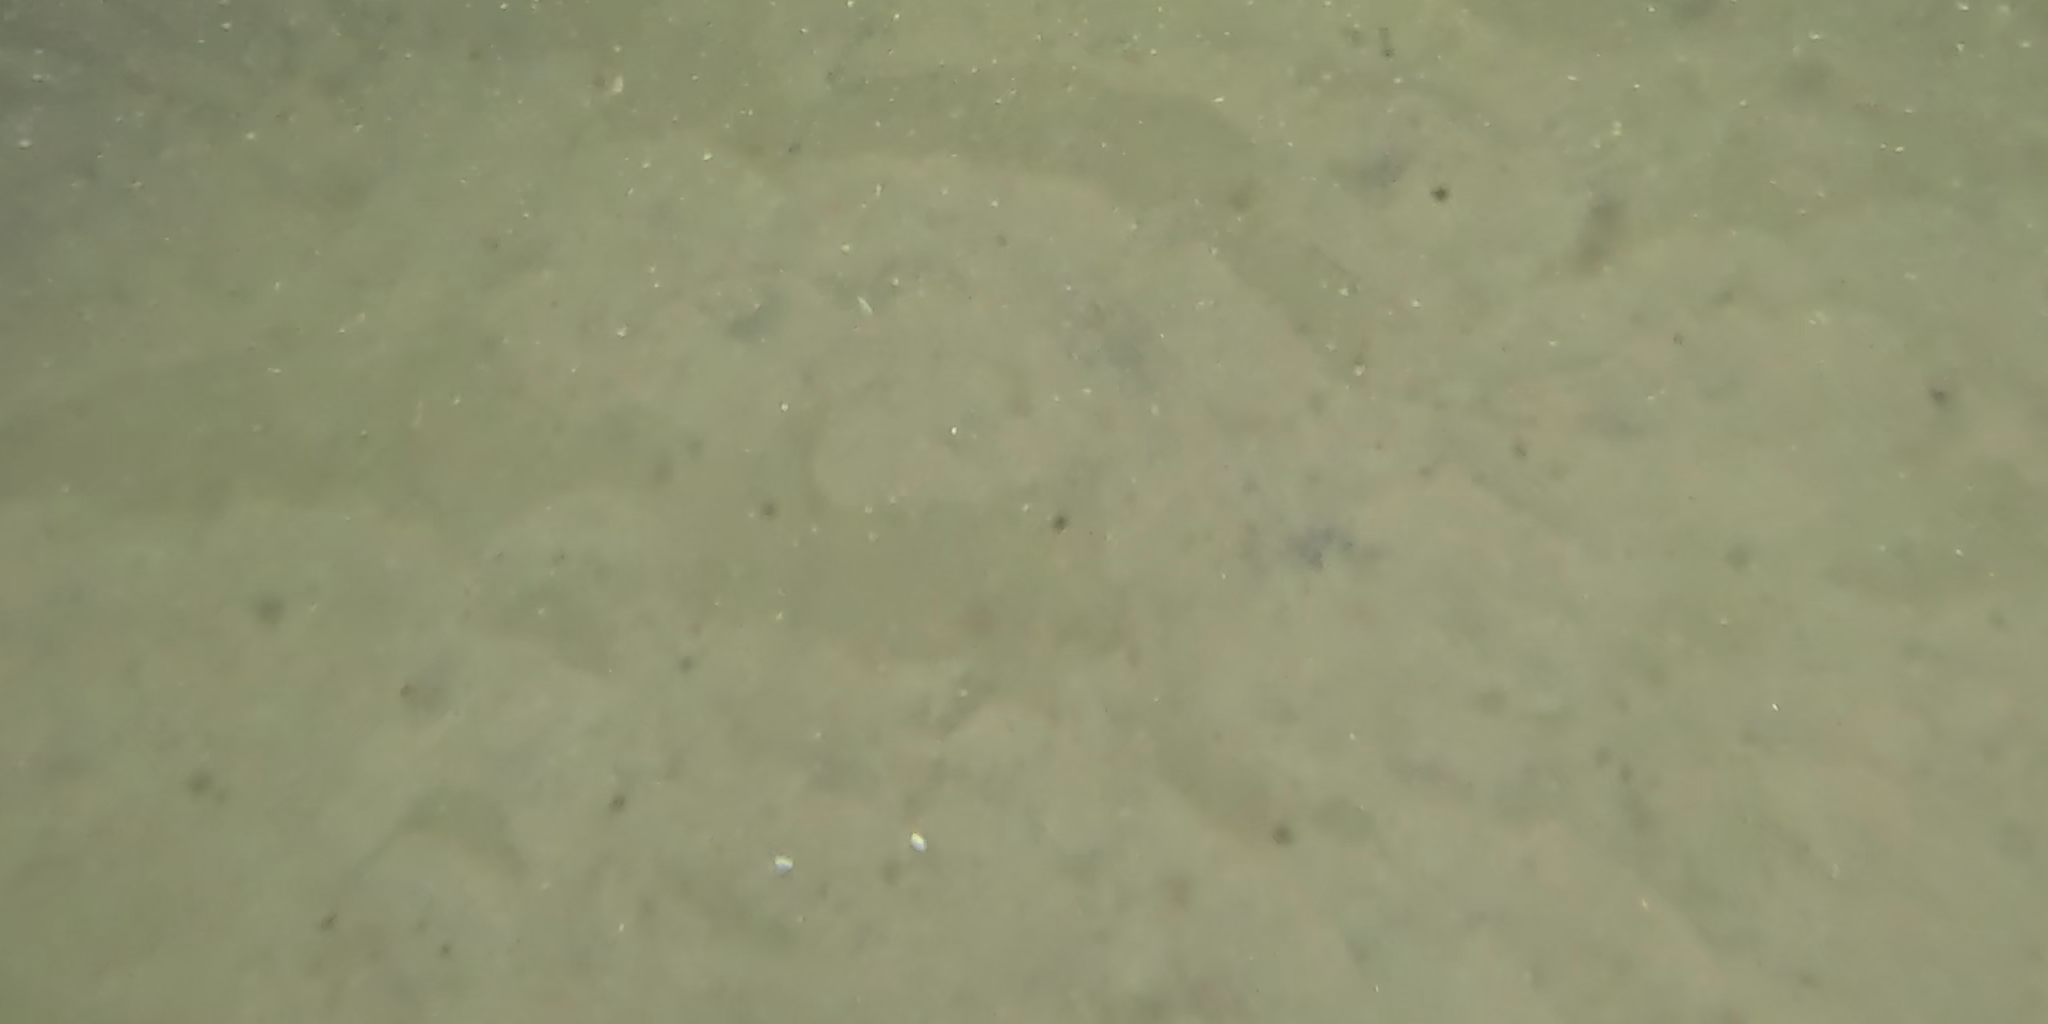
Seabed habitat: sand